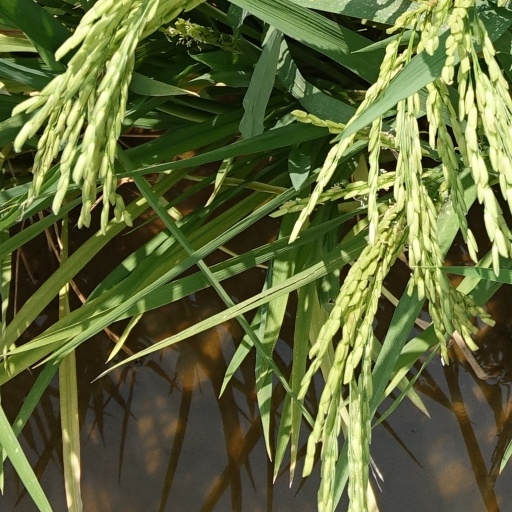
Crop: rice